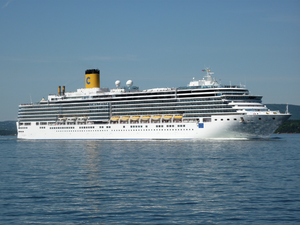
Le Costa Luminosa est un navire de croisière appartenant à la compagnie Costa Croisières, une filiale du numéro un mondial, l’américain Carnival corporation & PLC.
Costa Croisières est une compagnie italienne de croisières maritimes qui appartient au groupe Carnival. La compagnie a fait construire une grande partie de ses navires aux chantiers de Fincantieri en Italie.